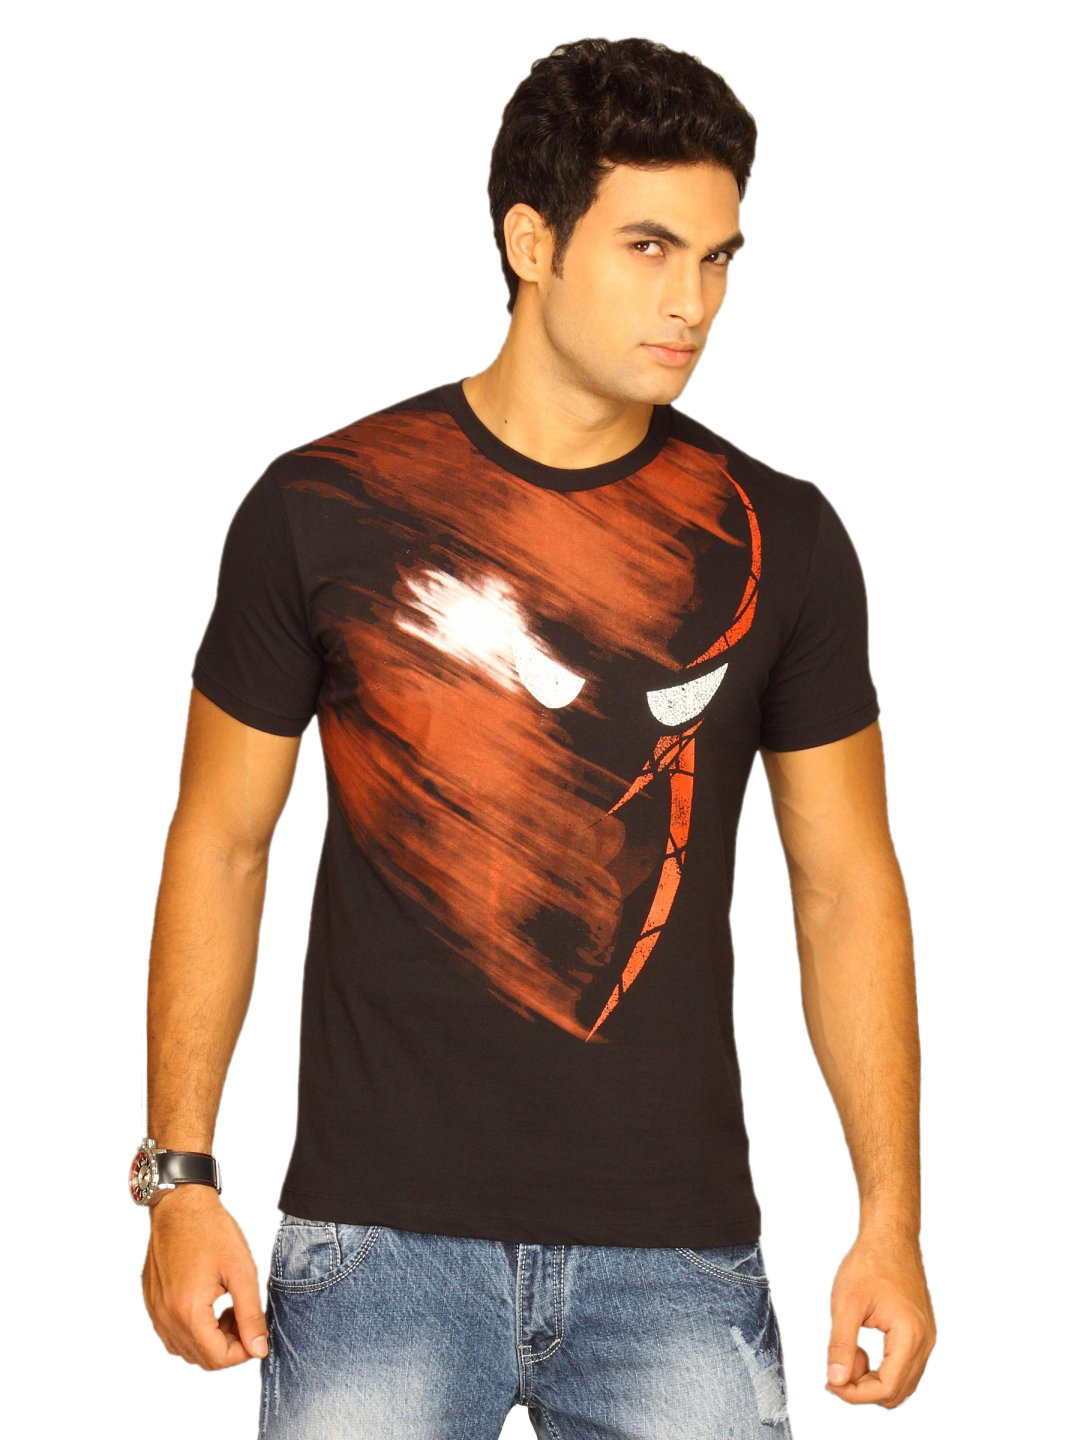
Marvel Men's Spiderman Zoom In Action Black T-shirt
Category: Apparel / Topwear / Tshirts
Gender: Men
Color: Black
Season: Summer 2011
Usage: Casual